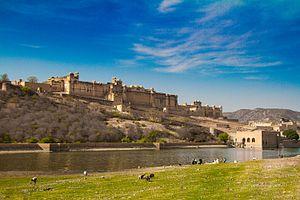
Le fort d'Amber se trouve à Amber, ville d'une superficie de 4 km², située à 11 km de Jaipur, dans l'État du Rajasthan, en Inde. Le fort qui domine Jaipur du haut d'une colline, est la principale attraction touristique de la zone. La ville d'Amber a été à l'origine construite par Meenas et plus tard développée par le Raja Man Singh I.